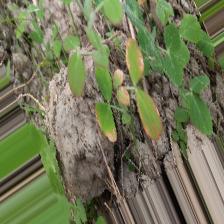
Label: Ascochyta blight